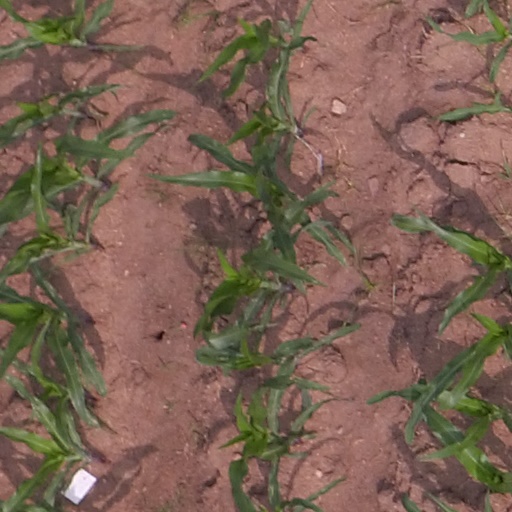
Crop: maize; corn